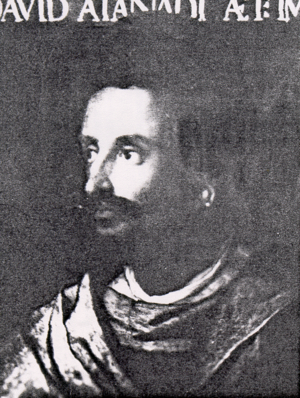
La Corne de l'Afrique, et en particulier le territoire de l'actuelle Éthiopie, se trouve au cœur de l'histoire de l'humanité. On y trouve les restes de certains des plus anciens hominidés connus mais également les plus anciennes traces de l'homo sapiens moderne, après le Maroc depuis mai 2017 - Djebel Irhoud, 300 000 ans.
L'Éthiopie, en forme longue la république démocratique fédérale d’Éthiopie, en amharique Ītyōṗṗyā, ኢትዮጵያ et ye-Ītyōṗṗyā Fēdēralāwī Dīmōkrāsīyāwī Rīpeblīk, የኢትዮጵያ ፌዴራላዊ ዲሞክራሲያዊ ሪፐብሊክ, est un État de la Corne de l'Afrique. L'Éthiopie a des frontières communes avec l'Érythrée au nord, la Somalie à l'est-sud-est, le Soudan au nord-ouest, le Soudan du Sud à l'ouest-sud-ouest, le Kenya au sud et la république de Djibouti au nord-est. Depuis l'indépendance de l'Érythrée en 1993, l'Éthiopie n'a plus d'accès à la mer.